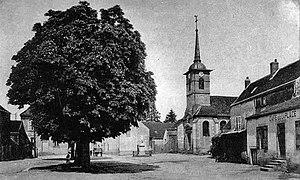
Place Saint-André vers 1920
Perrigny-lès-Dijon est une commune française appartenant à Dijon Métropole située dans le département de la Côte-d'Or en région Bourgogne-Franche-Comté. Ses habitants sont les Patriniennes et les Patriniens.